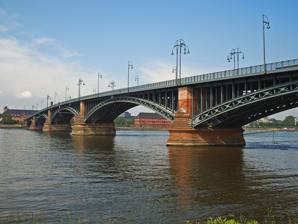
Building: Theodor Heuss Bridge (Mainz-Wiesbaden)
Country: Germany
Year built: 1950
Theodor Heuss Bridge as seen from Kastel towards Mainz View of Mainz and the Theodor-Heuss-Bridge. The Theodor Heuss Bridge is an arch bridge over the Rhine River connecting the Mainz-Kastel district of Wiesbaden , capital of state Hesse and the Rhineland-Palatinate state capital Mainz . The main span of the bridge is 102.94 meters (337.7 ft) long. It connects the Bundesstraßes 40 and 455. Initially it was just called “Straßenbrücke” (street bridge), later it was named after German statesman Theodor Heuss . The Romans had built a bridge in this region in 27 AD, while the first arch bridge was inaugurated on 30 May 1885. Its construction costs of 3.6 million gold marks were recouped through tolls within three years although tolls continued to be levied until 1912. The bridge was widened from 1931 to 1934 but was destroyed on 17 March 1945 by German military engineers at the end of the second World War . To forestall a second Remagen , the Germans by 19 March had blown all Rhine bridges from Ludwigshafen northward. It was rebuilt in the years 1948 to 1950 and partially reconstructed between 1992 and 1995 for a cost of 139.5 million marks . 50°0′24″N 8°16′37″E / 50.00667°N 8.27694°E / 50.00667; 8.27694 See also List of bridges in Germany External links Wikimedia Commons has media related to Bridges between Mainz and Wiesbaden . Theodor Heuss Bridge (1885) at Structurae This article about a Hesse building or structure is a stub . You can help Wikipedia by expanding it . v t e This article about a Rhineland-Palatinate building or structure is a stub . You can help Wikipedia by expanding it . v t e This article about a bridge in Germany is a stub . You can help Wikipedia by expanding it . v t e